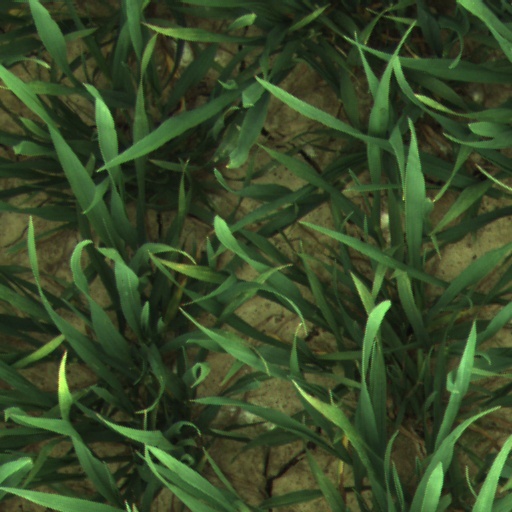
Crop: wheat